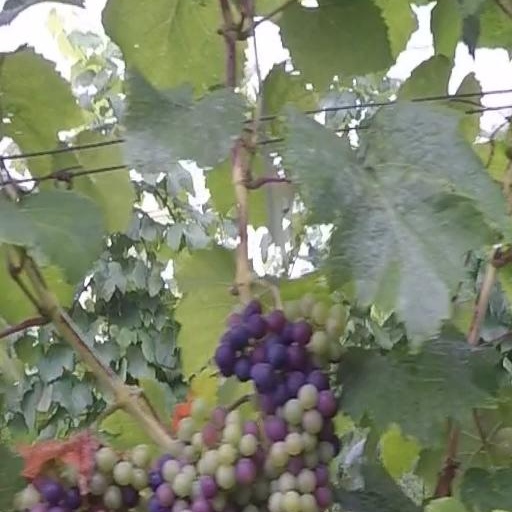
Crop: grape